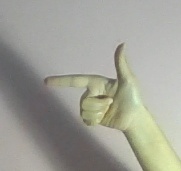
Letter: yaa